Fairymead House

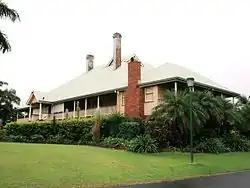
Fairymead House, 2009

Fairymead House is a heritage-listed homestead at Thornhill Street, Bundaberg North, Bundaberg Region, Queensland, Australia. It was designed by John Shedden Adam and built in 1890. It was added to the Queensland Heritage Register on 22 February 2002.